Nursultan Nazarbayev International Airport

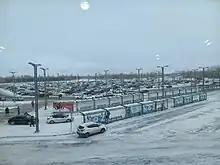
Bus stop at Nursultan Nazarbayev International Airport (photographed in 2023)

No. 10 and 12 municipal bus lines connects the airport with the city centre of Astana. Standard tickets and passes are valid on this route.